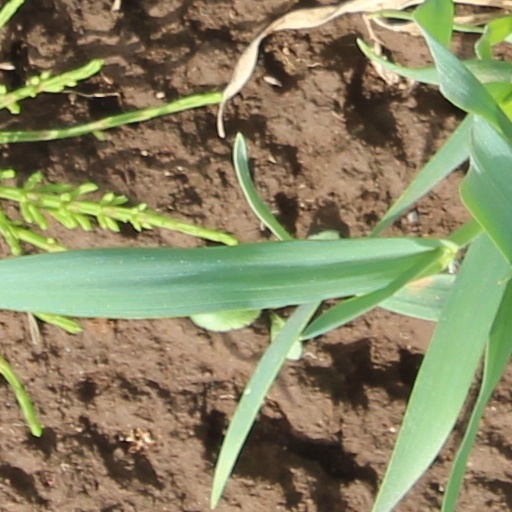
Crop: wheat